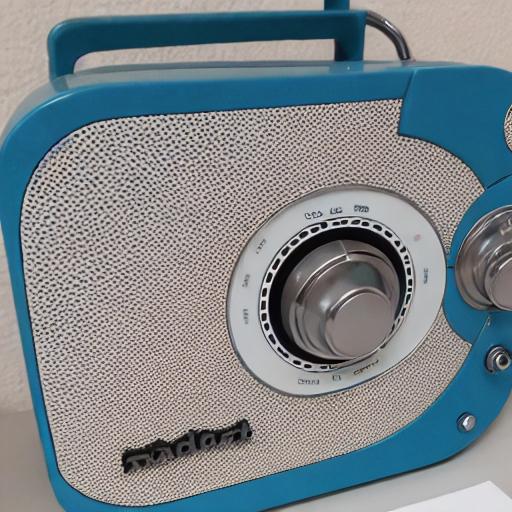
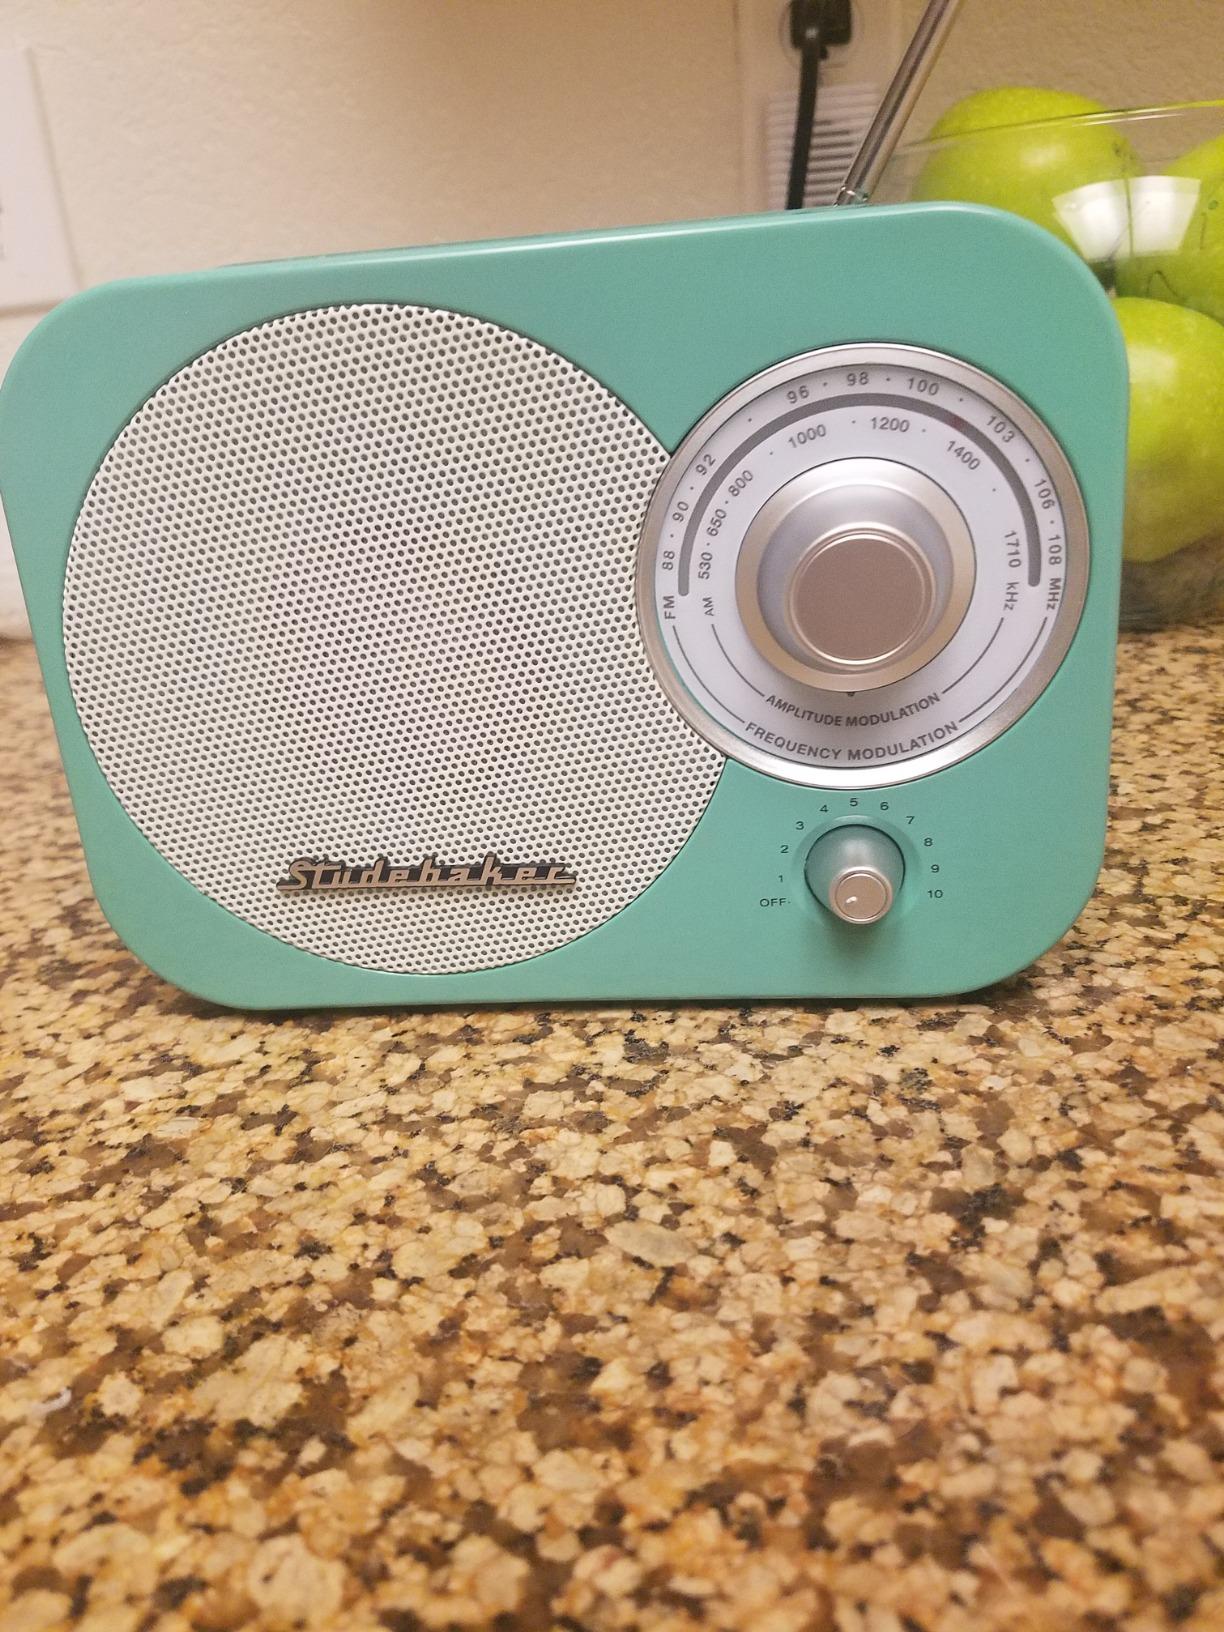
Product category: radio
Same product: no